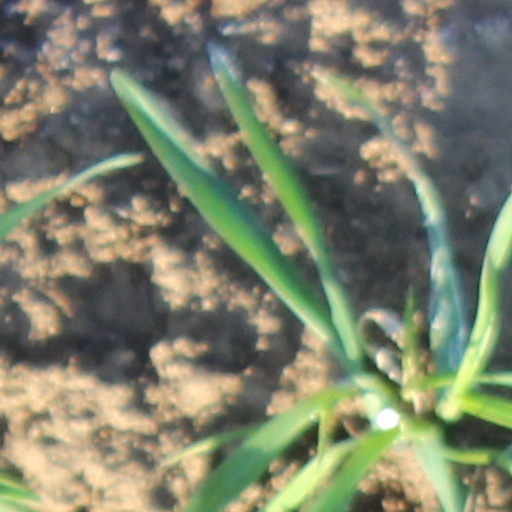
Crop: wheat